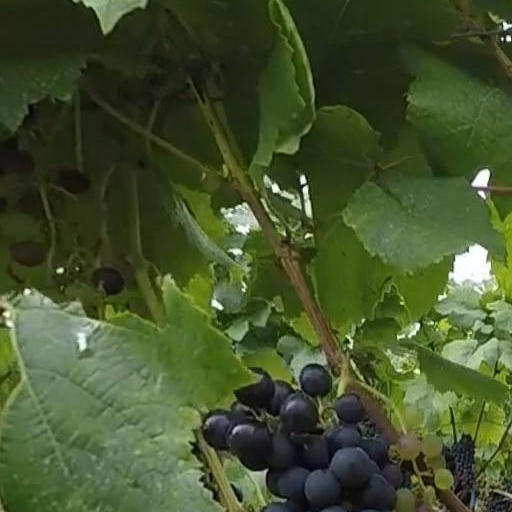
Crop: grape